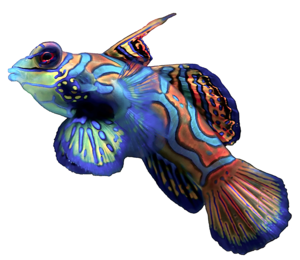
Poisson mandarin à l'aquarium-Muséum de Liège (Belgique)